Taxation in Malta

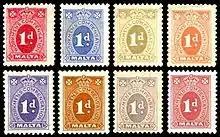
Revenue stamps issued under the Workmen's Compensation Ordinance (WCO) between 1929 and 1943. The WCO was replaced by the National Insurance Scheme in 1956.

Employed and self-employed individuals are required to pay social security contributions in Malta. The way how the relevant contributions are collected and the rate thereof depends on whether the person is employed or self-employed.